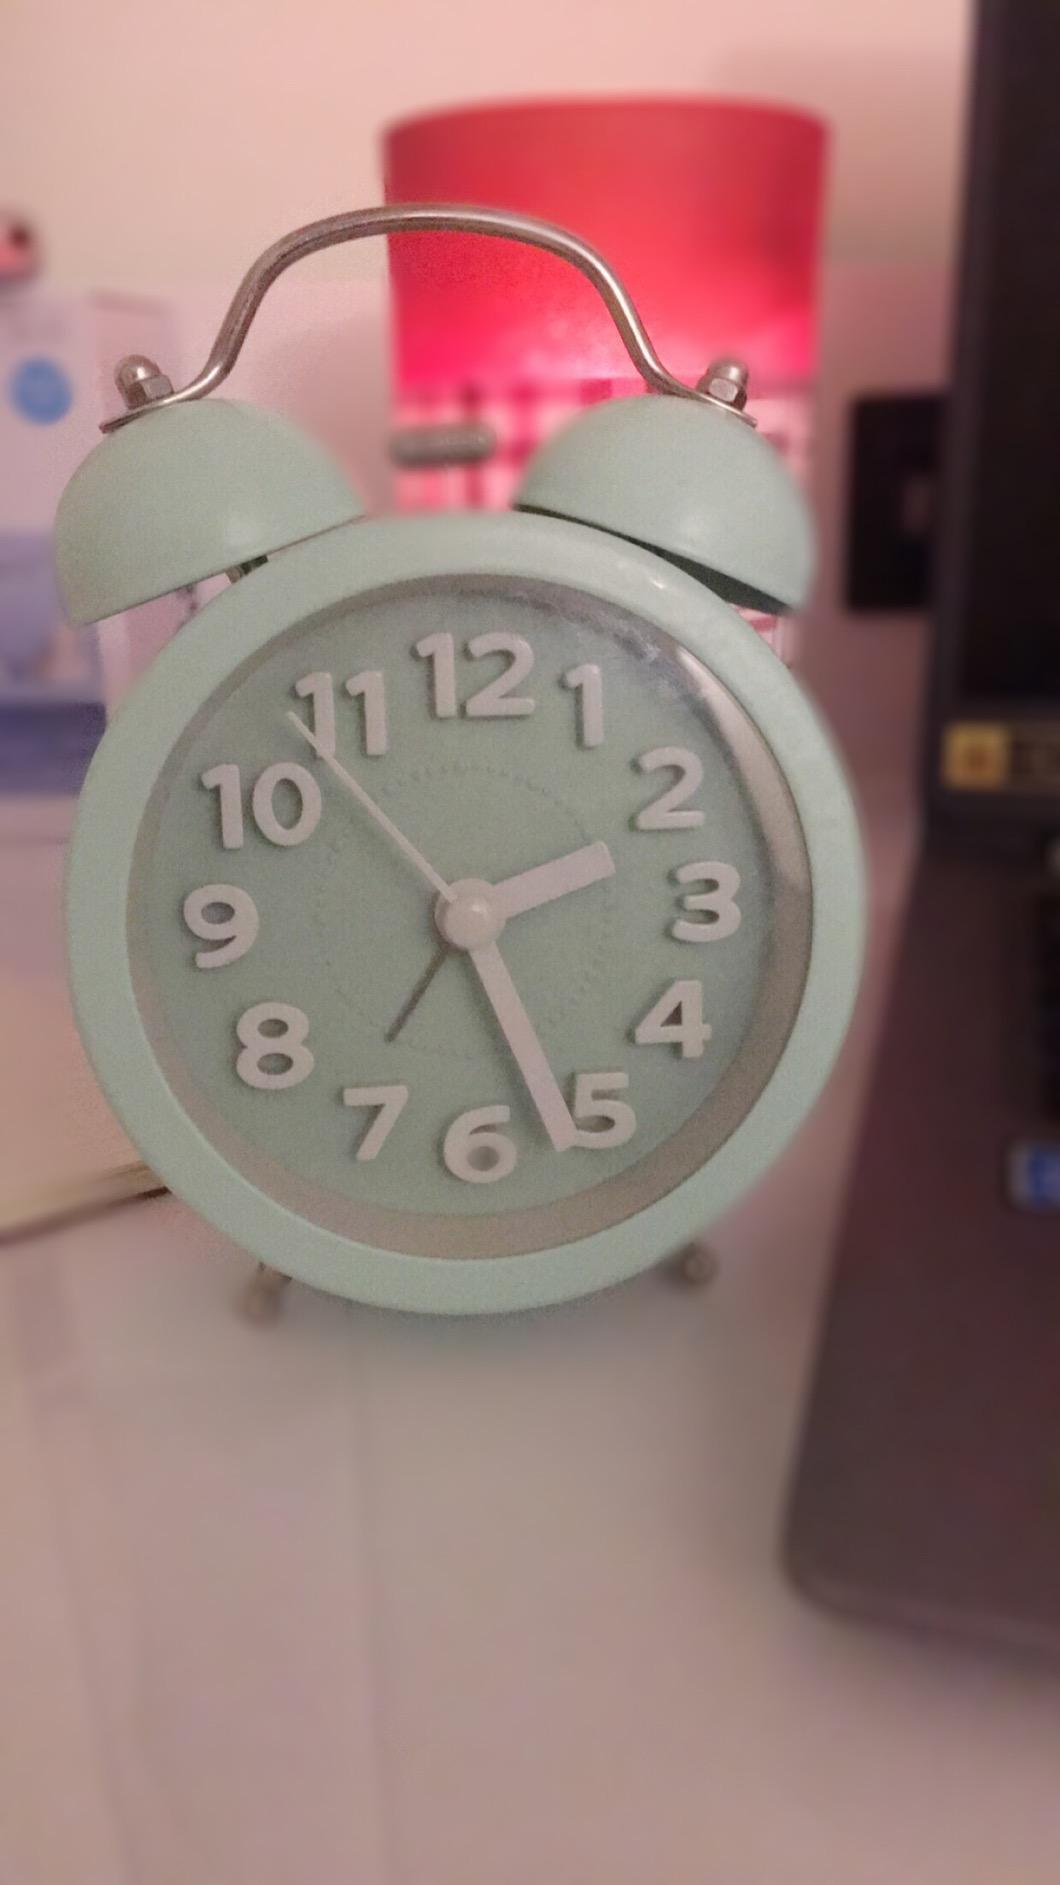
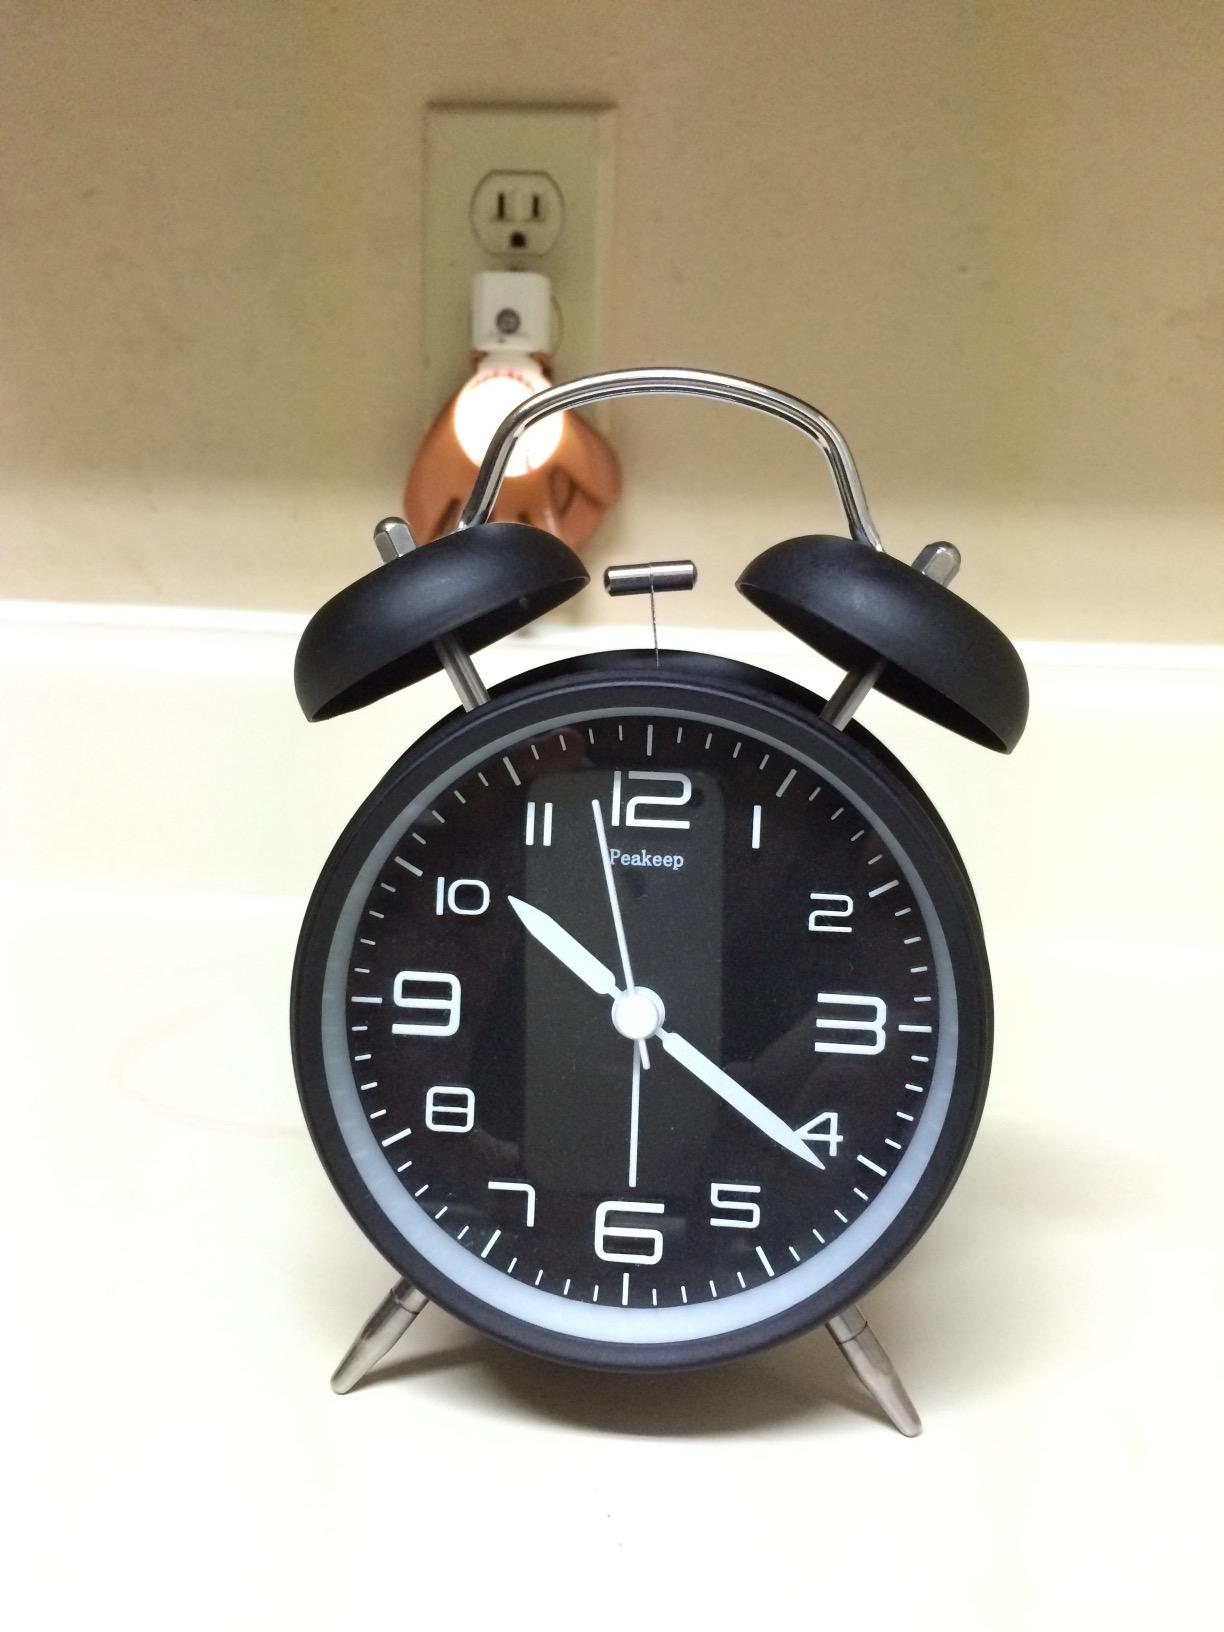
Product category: clock
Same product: no